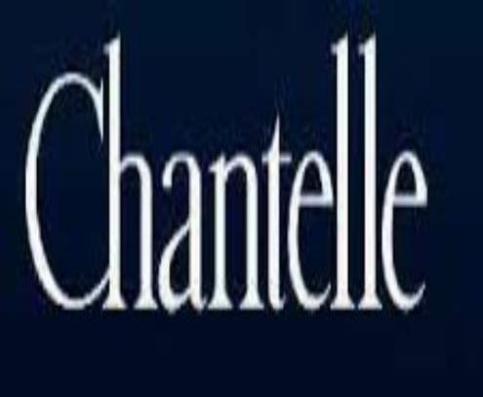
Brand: chantelle
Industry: Necessities